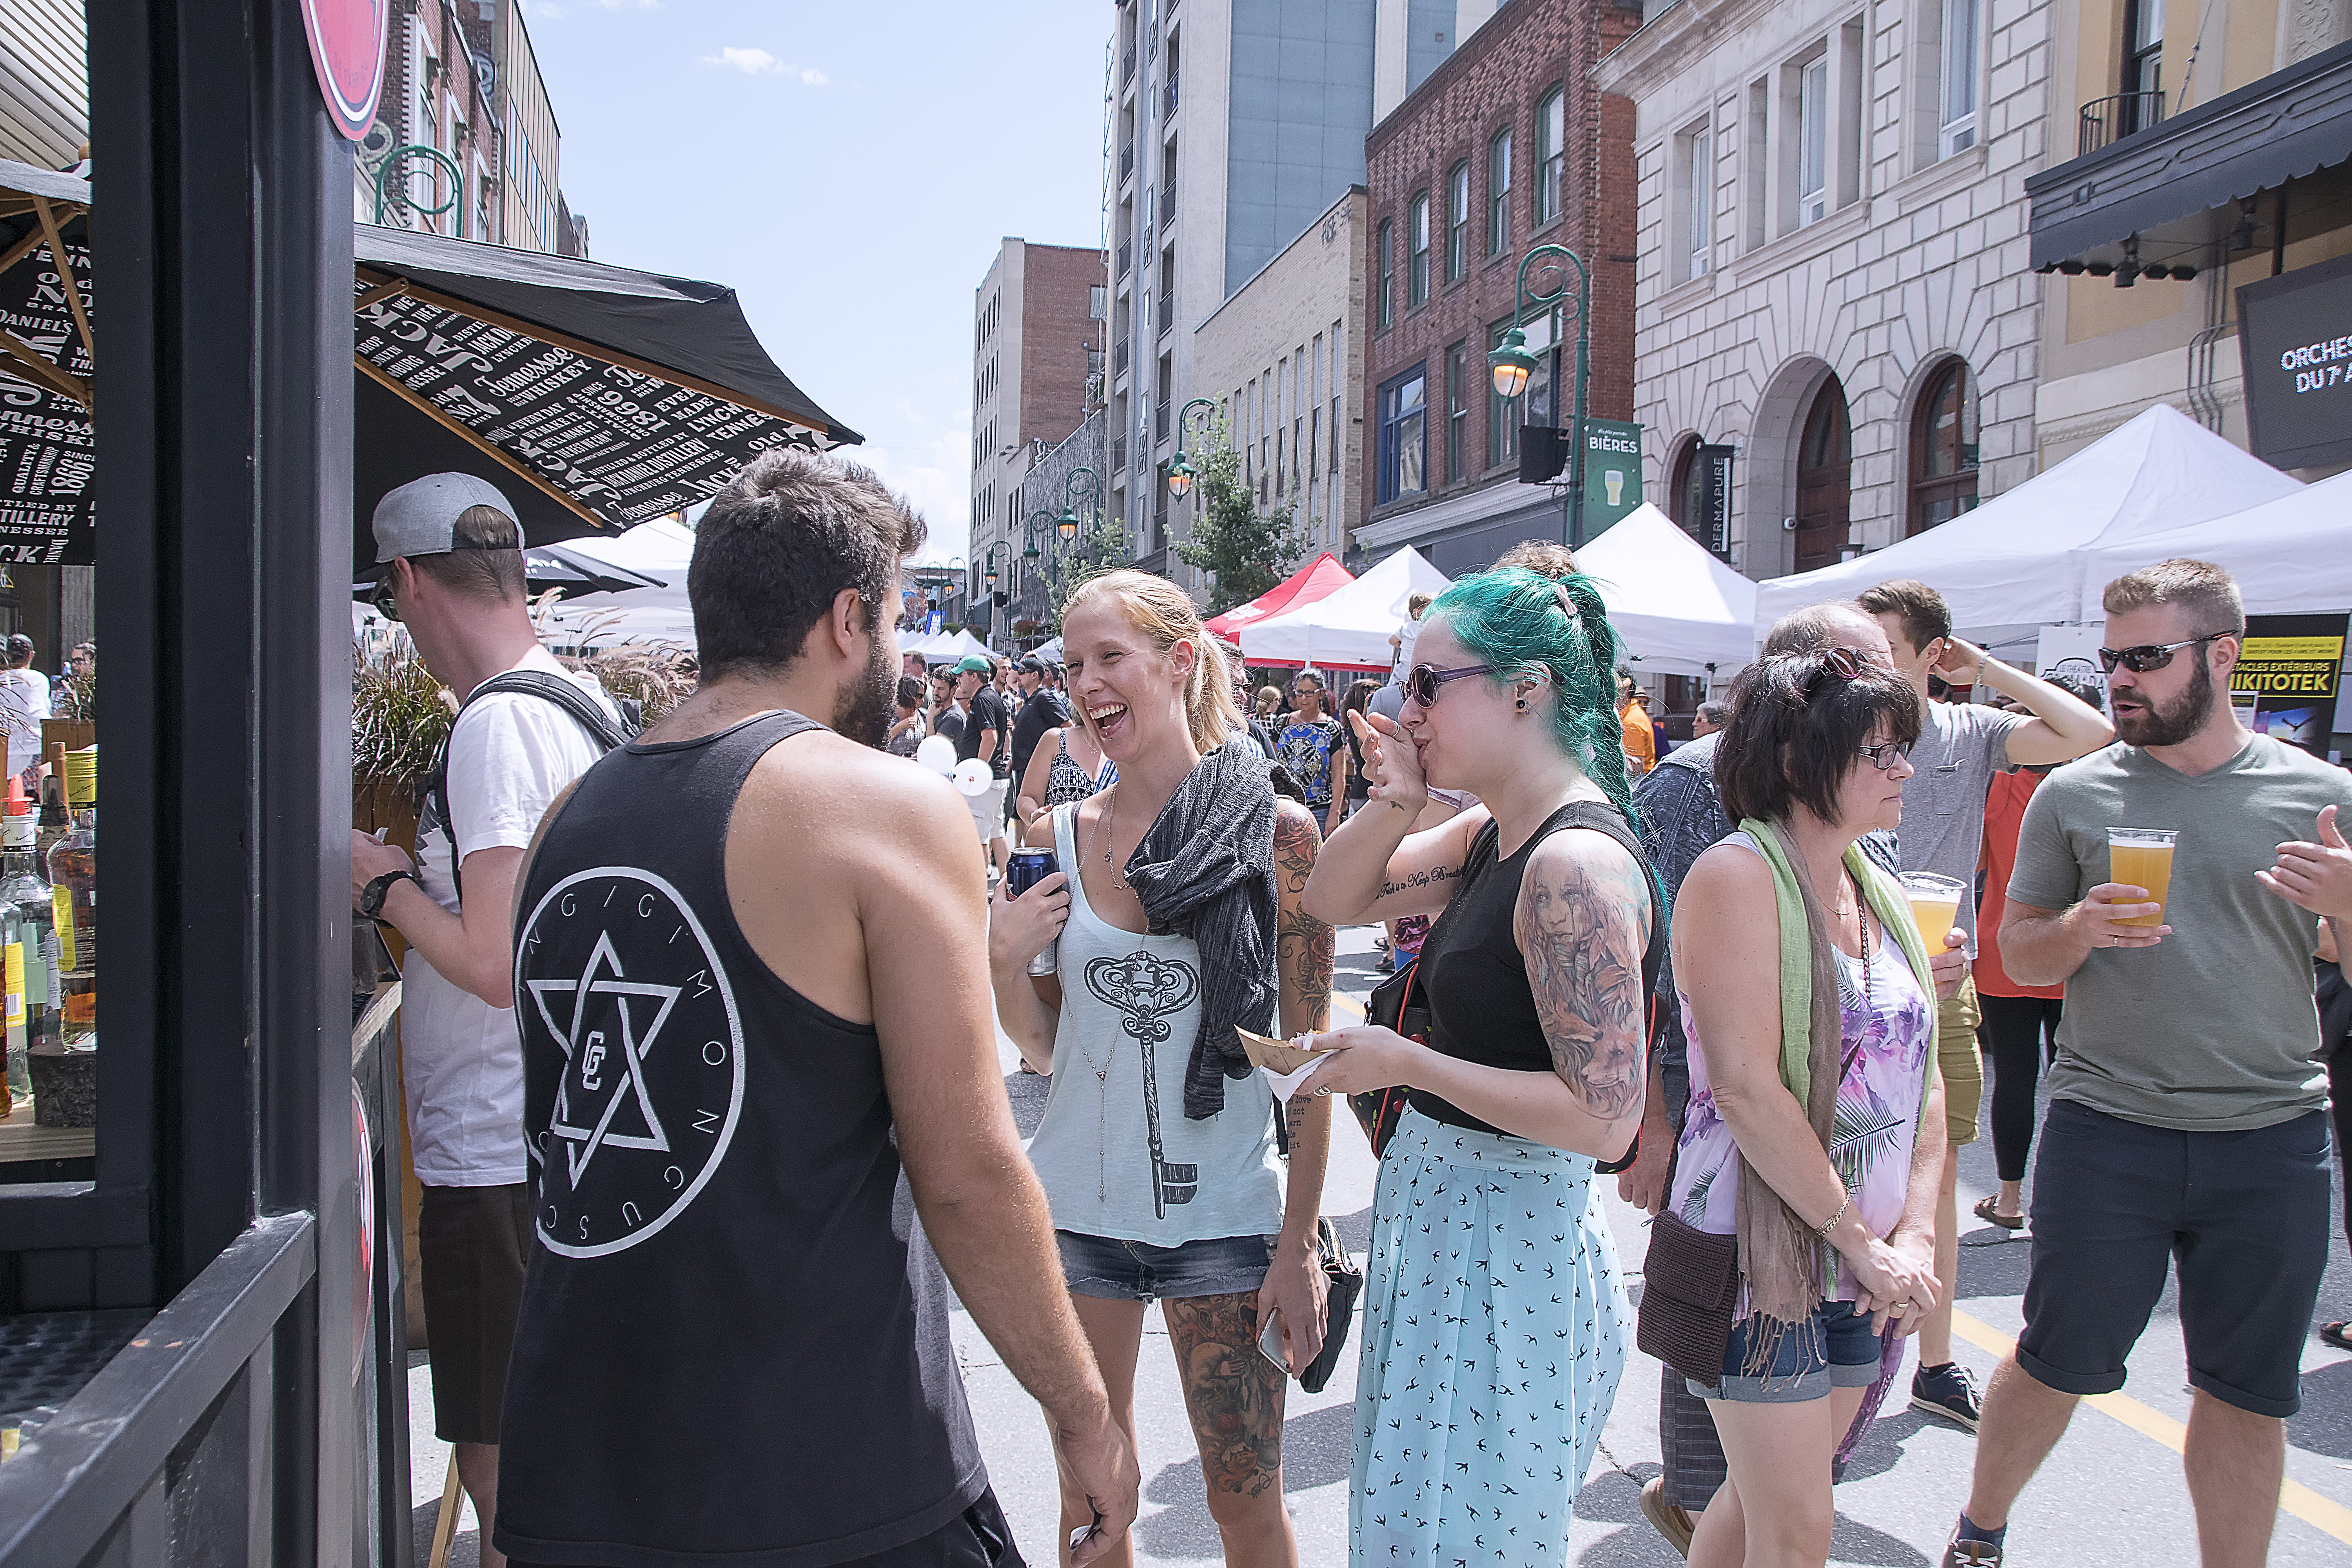
people, street, urban, crowd, graffiti, parade, art, festival, canada, event, quebec, sherbrooke, urbain, amalgam, pride parade, endurance sports